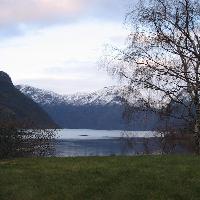
Weather: cloudy or overcast